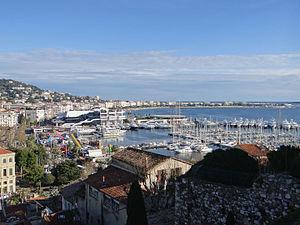
Cannes vu du Suquet
La Pointe Croisette est l'un des dix quartiers de la ville de Cannes, ainsi dénommé car il comprend la partie du boulevard de la Croisette qui se poursuit sur le cap après avoir longé le centre-ville.